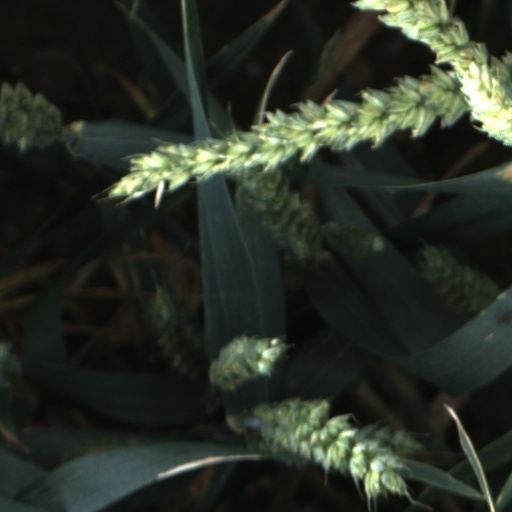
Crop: wheat